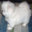
Label: dog